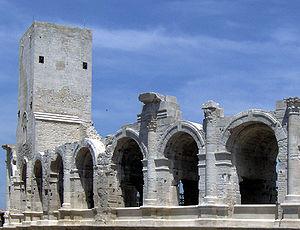
Amphitéatre d'Arles
Abbon, né vers 685 est recteur de Maurienne et de Suse, patrice de Viennoise en 722. Il combat Mauronte et ses alliés les Sarrasins de Yusuf ibn 'Abd al-Rahman al-Fihri aux côtés de Charles Martel, qui pour le récompenser le fait duc de Provence en 732. Abbon fonde l'abbaye de la Novalaise en 726, à laquelle il laisse une grande partie de son immense héritage en 739. Il est le dernier patrice de Provence.
À l'entrée du delta du Rhône se trouve Arles, une ville de 2 500 ans. D'un bourg, Arles est devenue résidence impériale puis capitale d'un royaume qui décline ensuite progressivement. Aujourd'hui, elle est une sous-préfecture des Bouches-du-Rhône.
Au début du Moyen Âge, Arles, profitant de l'affaiblissement du pouvoir comtal et du pouvoir de ses chevaliers urbains, essaye de s'émanciper d'abord par le consulat en 1130 puis par la République d'Arles à partir de la fin du XIIᵉ siècle. La ville avec la Provence, passe toutefois en 1251 sous la domination complète de la première dynastie Angevine et la cité, bien qu'ayant réalisé son unité, perd de son importance politique. En revanche Arles et son territoire se développent par l'agriculture, l'élevage et le commerce et accueillent dès le milieu du XIIᵉ siècle les ordres religieux militaires, notamment les templiers, puis les cisterciens. Au siècle suivant, ils seront suivis par les ordres mendiants. À la fin du XIIIᵉ siècle, Arles englobe de nouveaux quartiers dans une enceinte agrandie et atteint son optimum démographique du Moyen Âge avec une population d'environ 15 000 habitants avant les crises du Moyen Âge tardif.